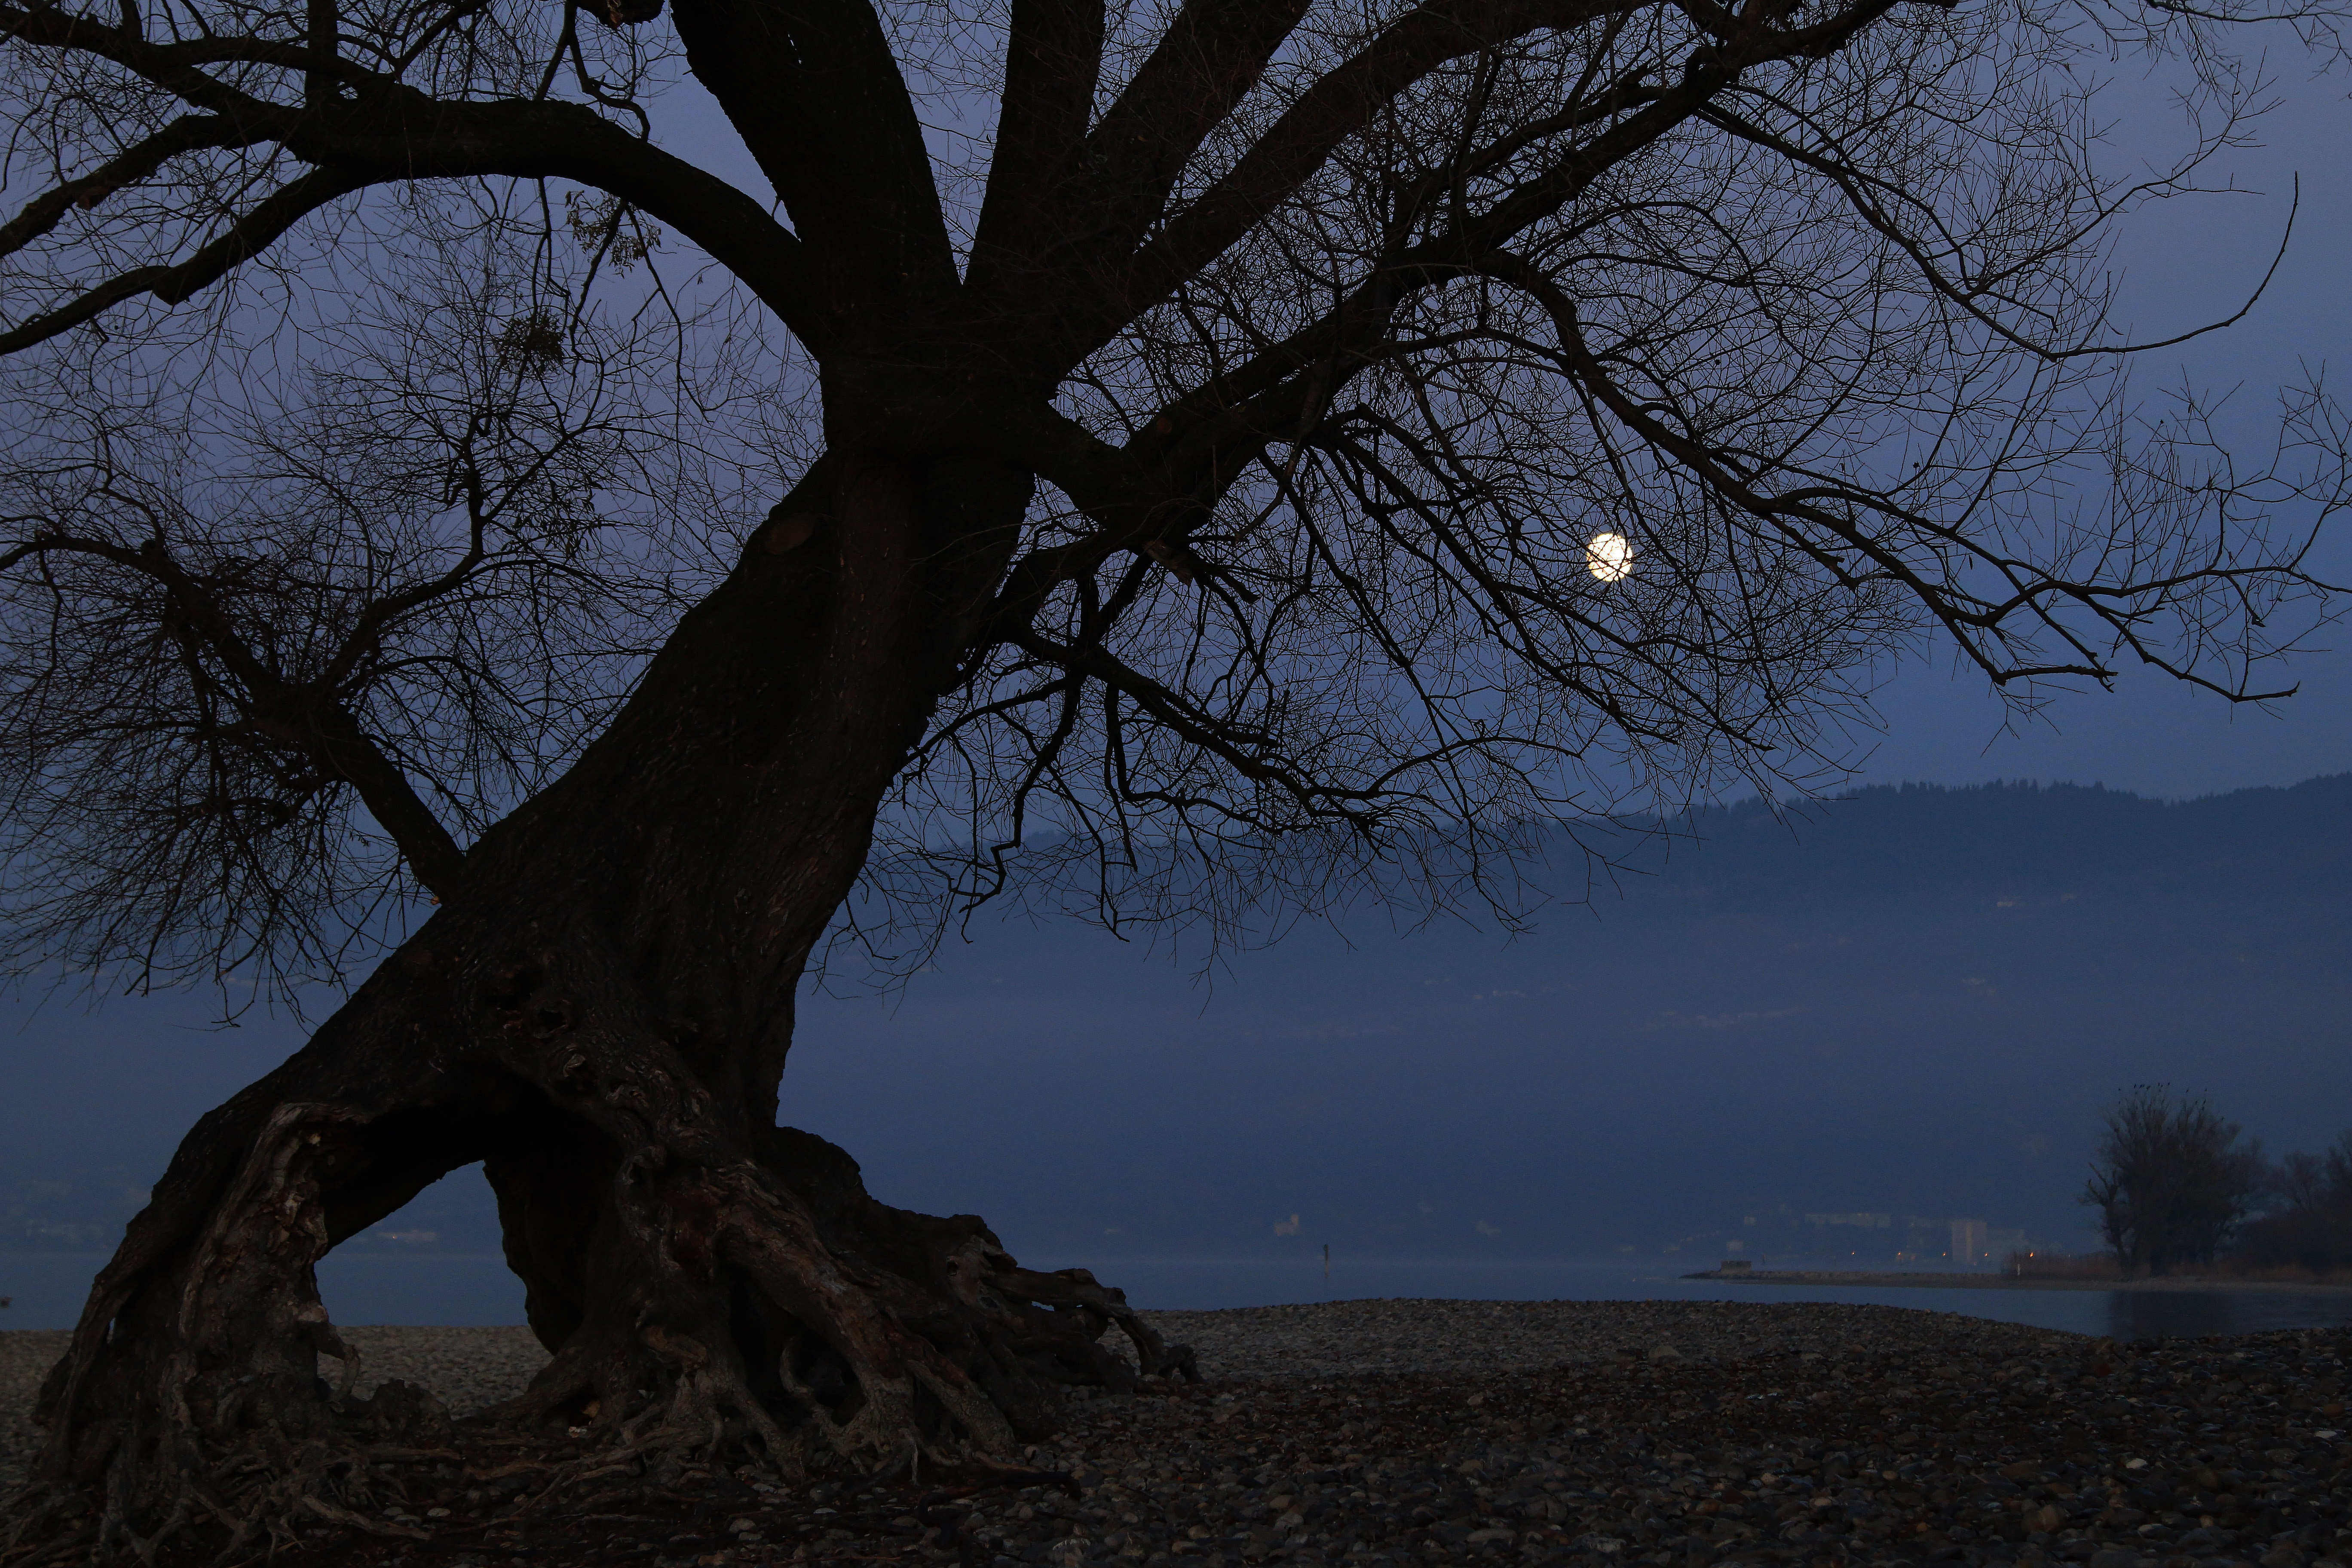
landscape, tree, nature, forest, branch, snow, winter, plant, sunlight, morning, leaf, flower, dawn, dusk, evening, dance, autumn, romantic, darkness, lighting, moon, full moon, mood, atmospheric phenomenon, woody plant